San Nicolaas

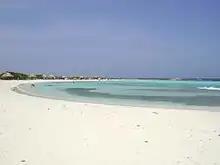
Baby Beach, Aruba

Water Tower San Nicolas was built in 1939 by the LMV (Landswatervoorziening) to help supply potable water to the community. The structure was restored in 2013, and became the site of the Museum of Industry.